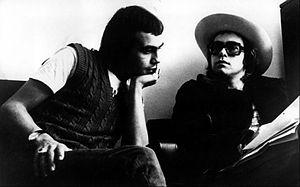
Sir Elton Hercules John, né Reginald Kenneth Dwight le 25 mars 1947 à Pinner dans le Grand Londres, est un auteur-compositeur-interprète anglais. Il est aussi acteur et producteur de cinéma occasionnellement, puisqu'il a joué autant au cinéma que dans des séries télévisées et produit Rocketman.
Rocketman est un film biographique britanniquo-américain réalisé par Dexter Fletcher, sorti en 2019. Il s'agit d'un portrait du chanteur britannique Elton John.